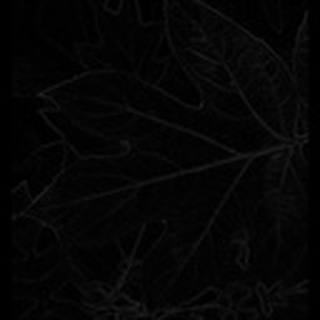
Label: healthy_cotton